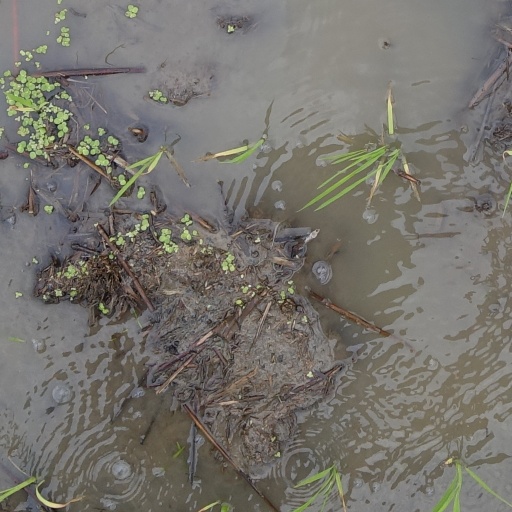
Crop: rice